Acid catalysis

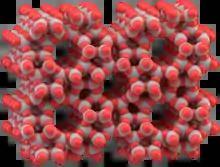
Zeolite, ZSM-5 is widely used as a solid acid catalyst.

In industrial scale chemistry, many processes are catalysed by "solid acids". Solid acids do not dissolve in the reaction medium. Well known examples include these oxides, which function as Lewis acids: silico-aluminates (zeolites, alumina, silico-alumino-phosphate), sulfated zirconia, and many transition metal oxides (titania, zirconia, niobia, and more). Such acids are used in cracking. Many solid Brønsted acids are also employed industrially, including sulfonated polystyrene, sulfonated carbon, solid phosphoric acid, niobic acid, and heteropolyoxometallates.